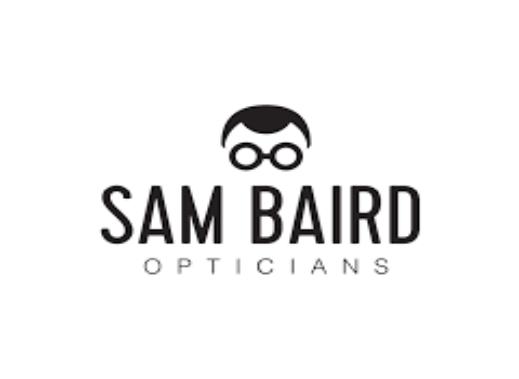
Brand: baird
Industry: Others